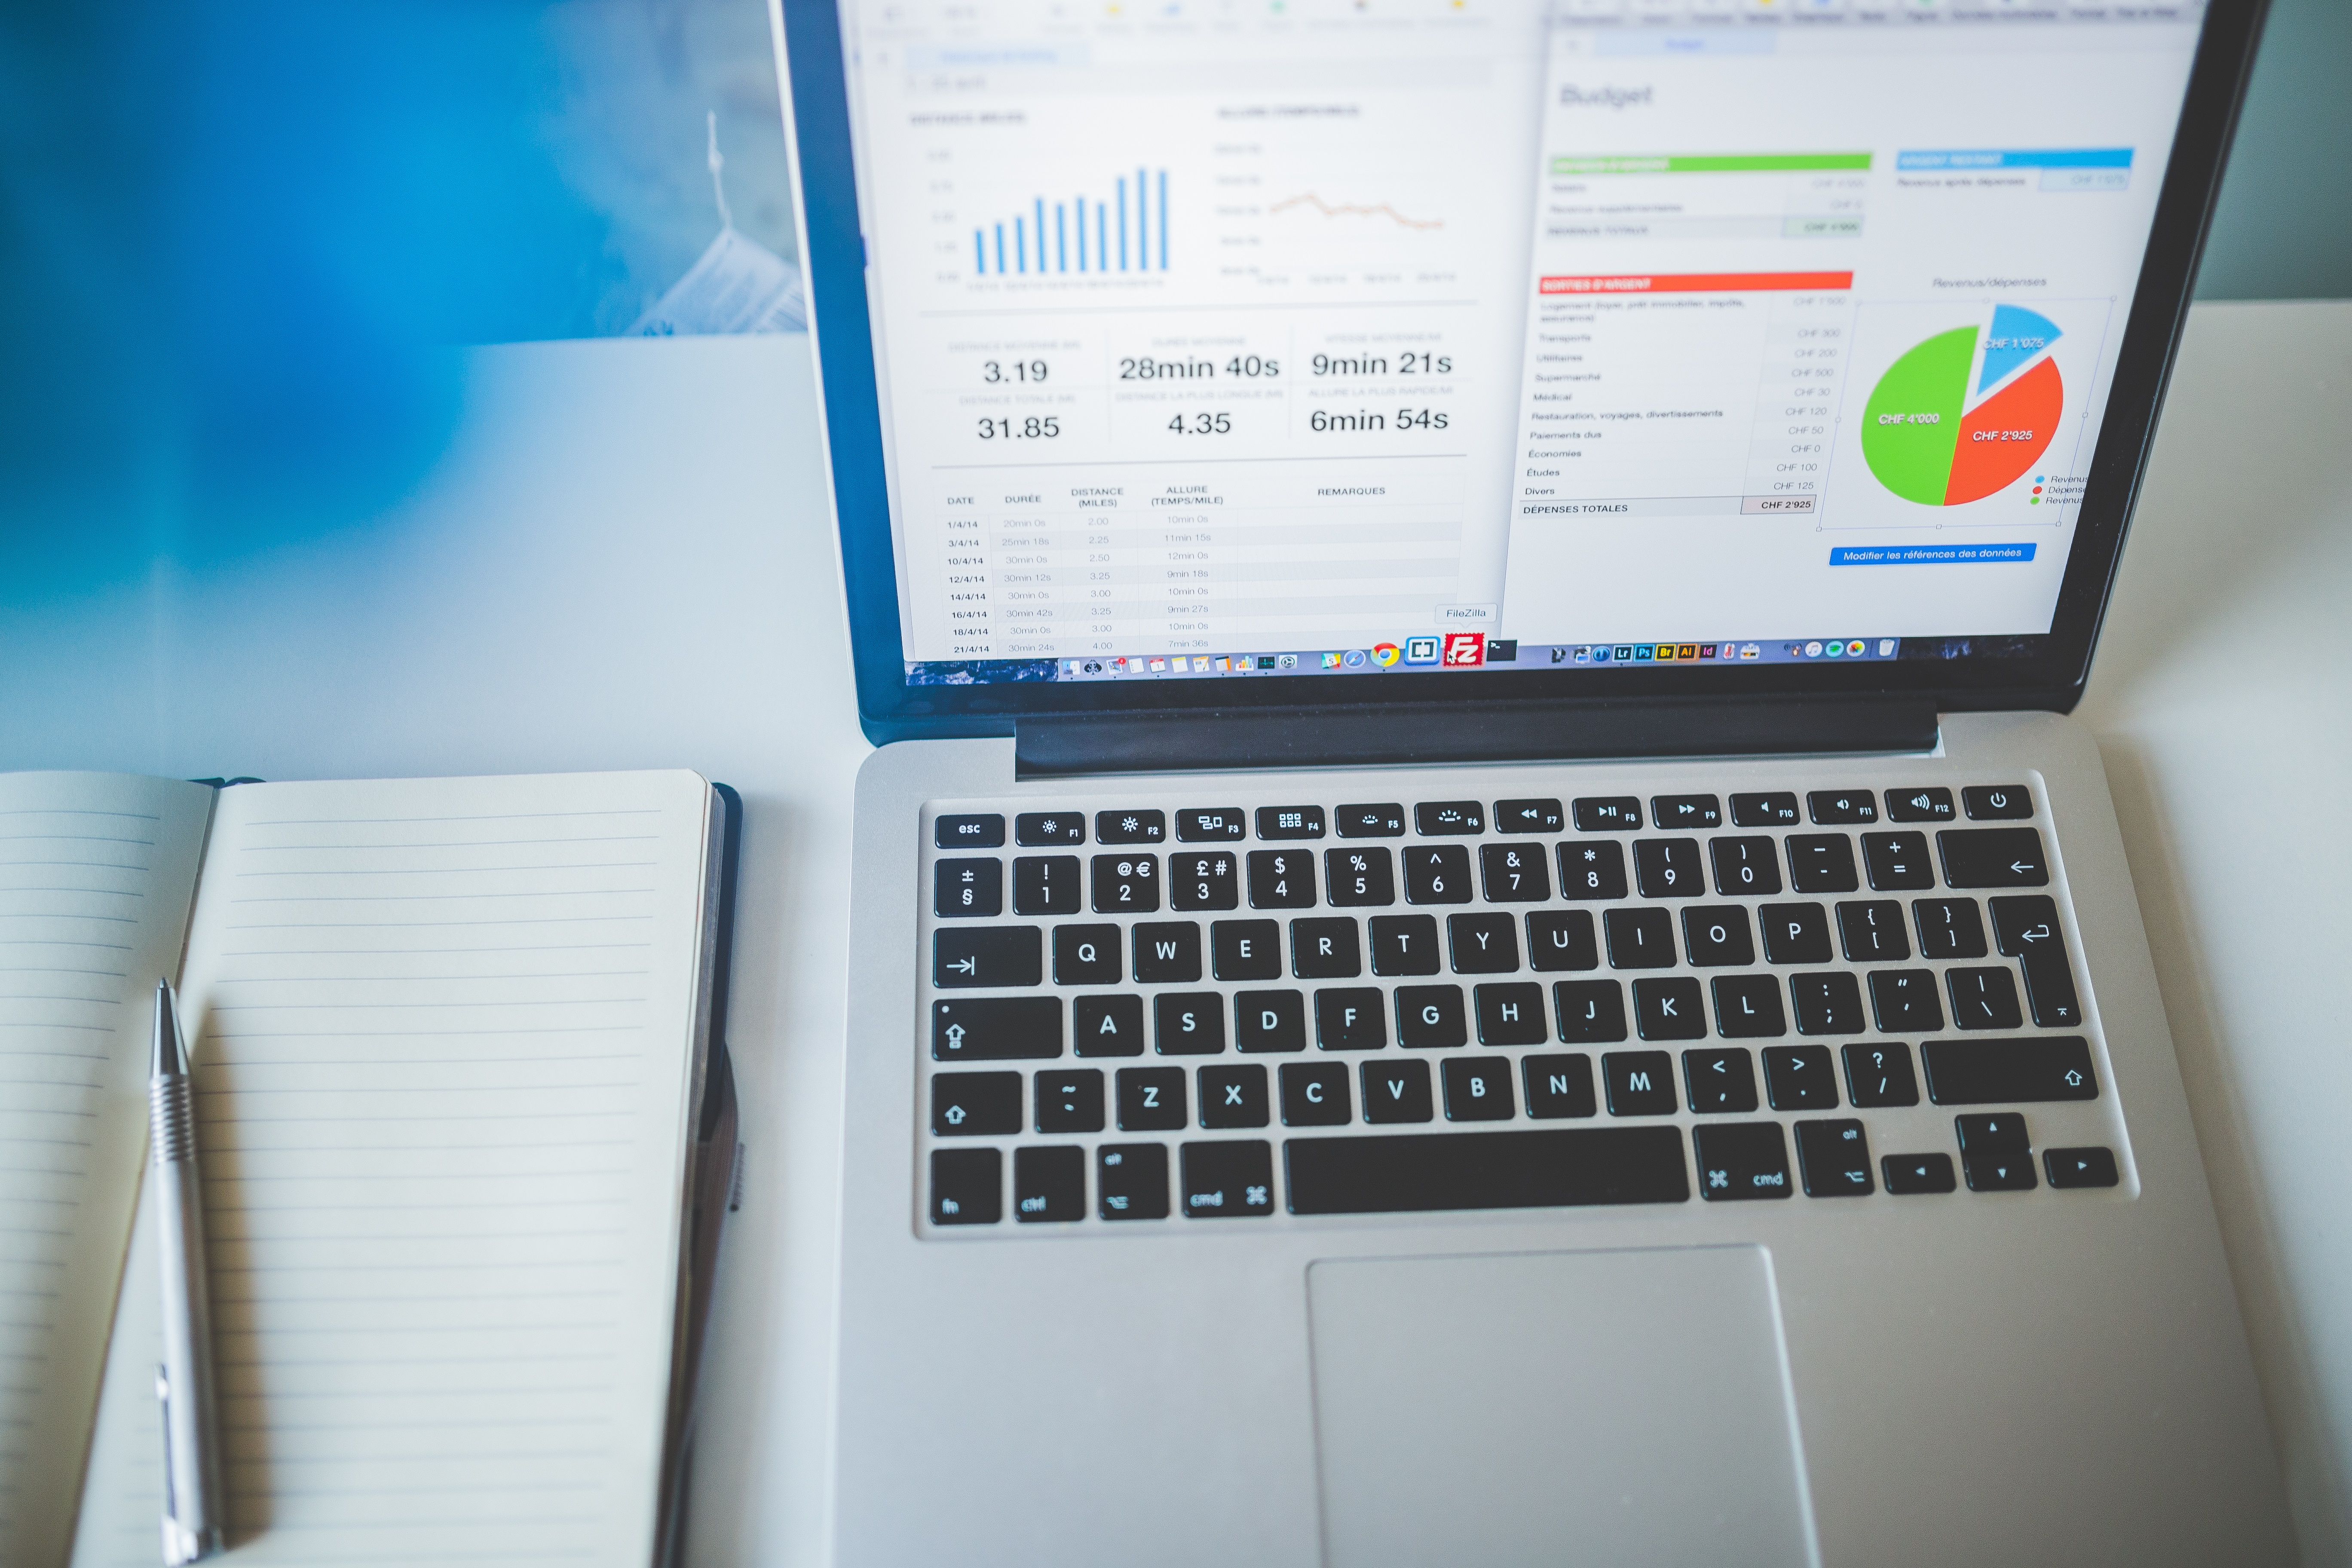
laptop, notebook, computer, macbook, work, screen, working, technology, business, brand, electronics, document, multimedia, personal computer, computer hardware, personal computer hardware, charts